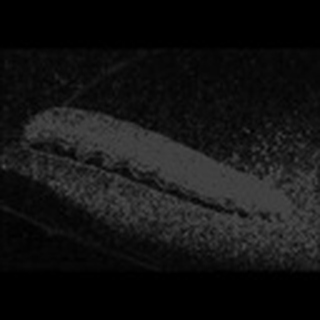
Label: cotton_army_worm